Atanasio de Urioste Velasco

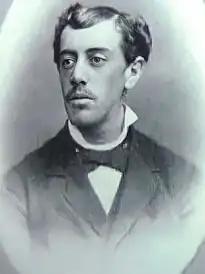

On October 31, 1898, the deputies of Sucre proposed to definitively install the executive capital in Sucre, known as the "Radicatory Law". However, their La Paz counterparts proposed that the Congress should move to Cochabamba (a neutral place), and were rejected. The liberals seemed to initially accept the plan to make Sucre the official capital. The liberals had done so strategically since if they vetoed they would provoke the inhabitants of the capital, however, if it was approved they could convince the people and the garrison of La Paz (under the orders of Colonel José Manuel Pando) to mount an insurrection. Even though Urioste was a native of Sucre, he supported Pando's movement, causing him to be briefly exiled from his city. On November 6, there was a massive riot in La Paz which called for federalism and for their city to be the capital. On November 14, a Federal Committee was created and chaired by Colonel Pando while its deputies defended their cause in Congress. Three days later, the "Radicatory Law" was approved, with Sucre as the capital and seat of executive power. On November 19, it was officially promulgated.